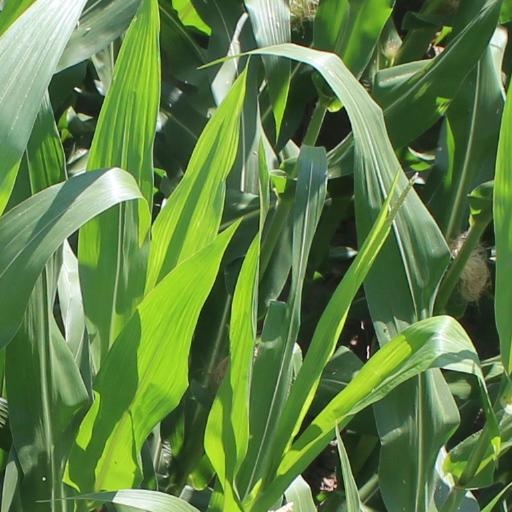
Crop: maize; corn